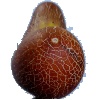
Label: Cucumber Ripe 1